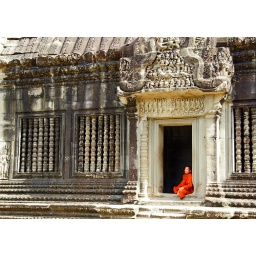
Back inside the man building of Angkor Wat, I spotted this monk sitting in a doorway.